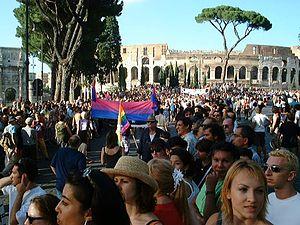
L’Europride est une manifestation paneuropéenne similaire à la Marche des fiertés mais qui a pour particularité d’être accueillie par une ville européenne chaque année différente. Les villes hôtes sont généralement des villes organisant depuis plusieurs années des Marches des fiertés et/ou ayant une importante communauté LGBT.